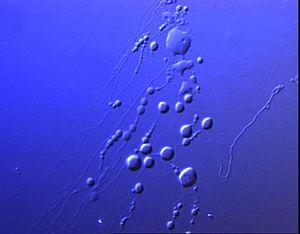
Image Sarfus de vesicules lipidiques adsorbées sur une surface prétraitée trimethoxysilane (échelle: 20µm)